Jimmy Yu

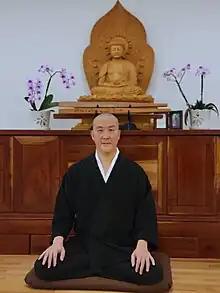
Jimmy Yu (Guo Gu) at the Tallahassee Chan Center

Jimmy Yu (born 1968), also known as Guo Gu (果谷 Guǒ Gǔ), is a Chan teacher and a scholar of Buddhism. He was the bassist for the American 1980s hardcore bands Death Before Dishonor (the original) and Judge. After his youthful days in hardcore straight edge, he returned to Buddhism and became a monk under Chan Master Sheng Yen. In 2000, he left monasticism to pursue academia. He received an MA degree in Chinese Buddhist studies from the University of Kansas in 2002 and a Ph.D. from Princeton University's Department of Religion in 2008.